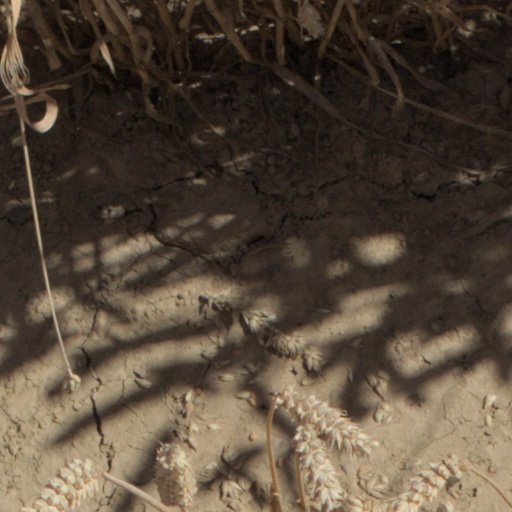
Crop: wheat